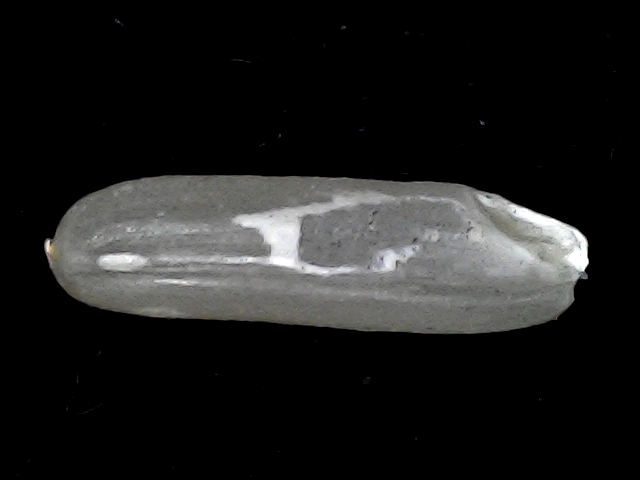
Rice variety: BD57